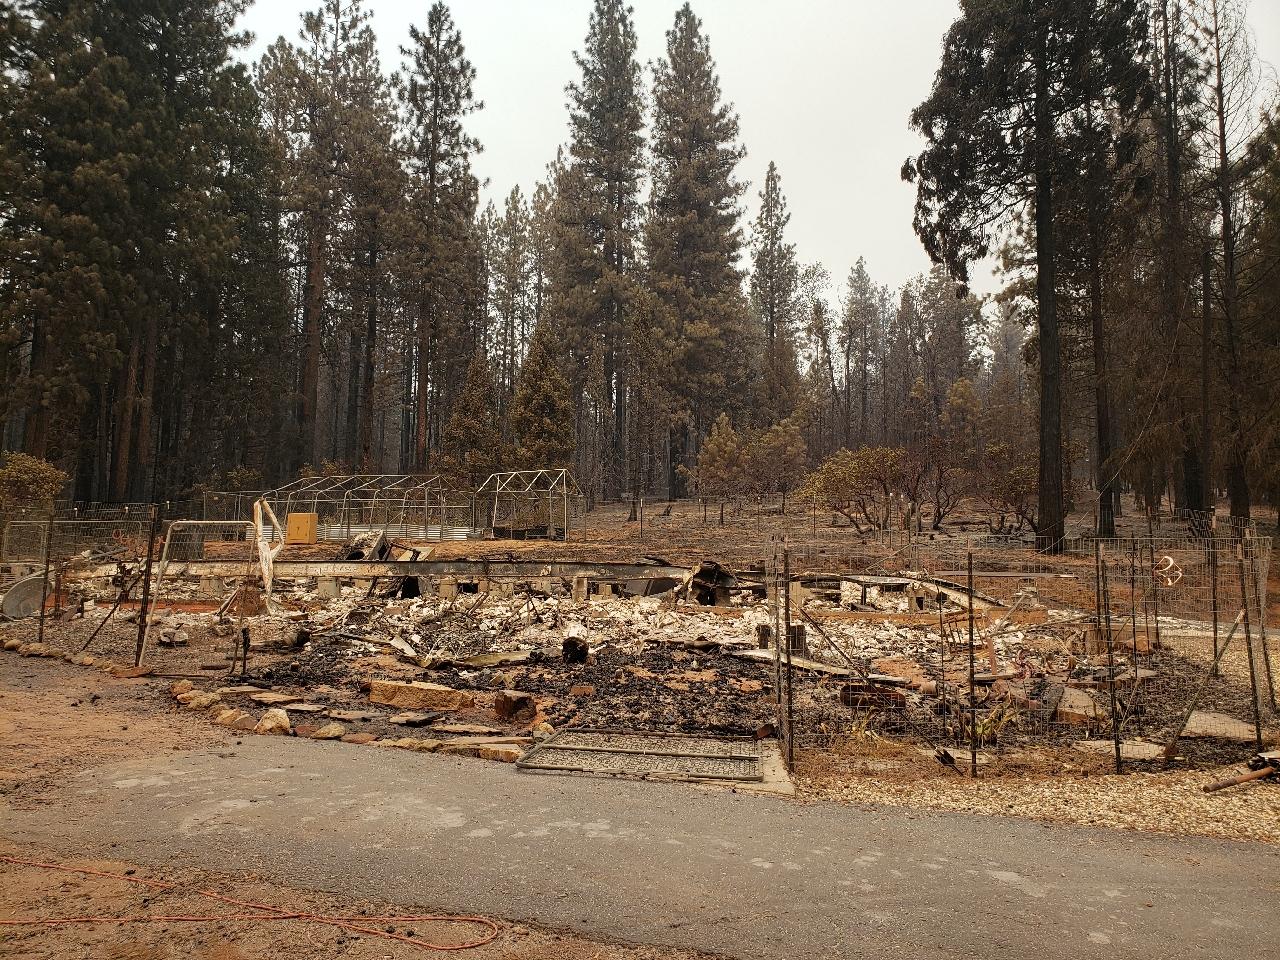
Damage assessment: destroyed